National Intellectual Property Rights Coordination Center

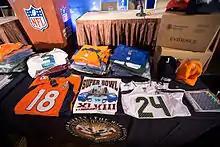
Counterfeit NFL merchandise on display at an NIPRCC press conference

The NIPRCC was created as a response to congressional criticism of federal enforcement efforts in the 1990s. Numerous Federal law enforcement agencies were and continue to share responsibility with investigating and prosecuting various intellectual property violations. The "NIPRCC" was created to promote information sharing, investigative and prosecutorial coordination, to provide a centralized reporting location and information resource for private businesses and the public, and to avoid duplicative efforts. For example, law enforcement agencies at the center share information gathered from their investigations. Emerging criminal trends and new infringing technologies are identified more quickly, and the information shared with the enforcing field officials.